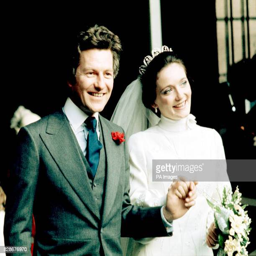
noble title and his bride leaving after the ceremony